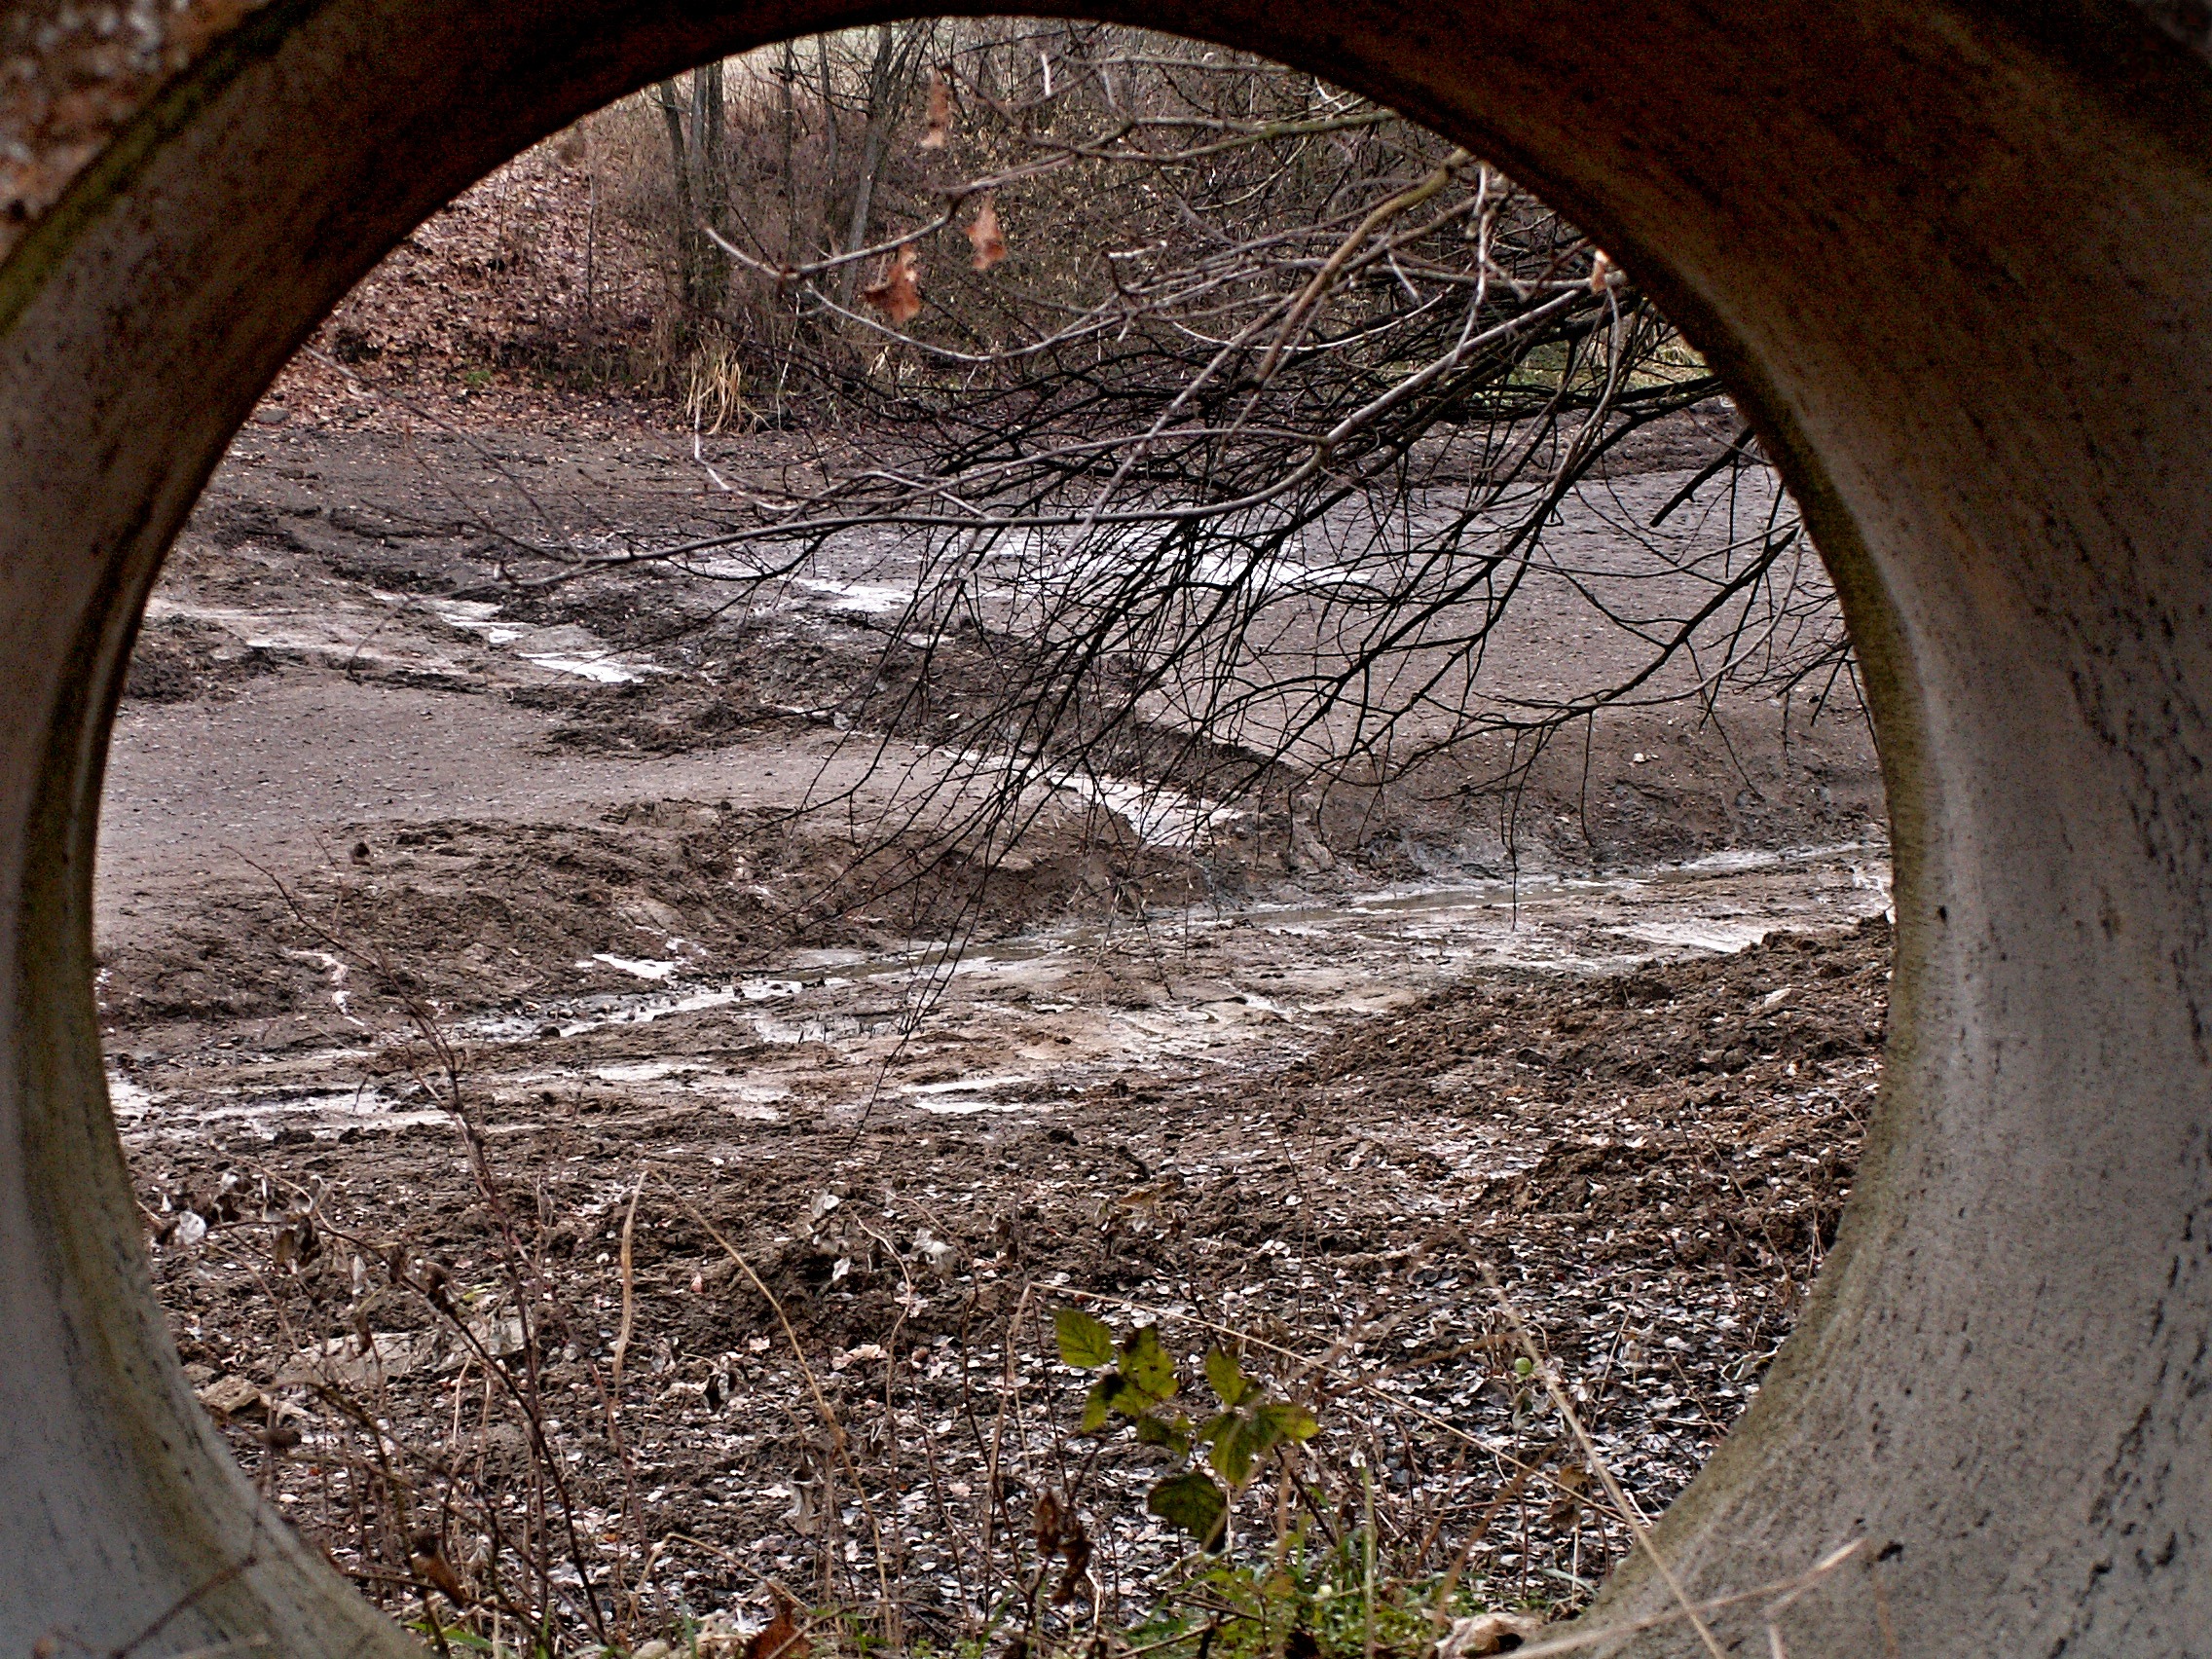
tree, wood, track, tunnel, pond, arch, autumn, soil, pipe, ruins, infrastructure, vista, bottom, rural area, ancient history, launched